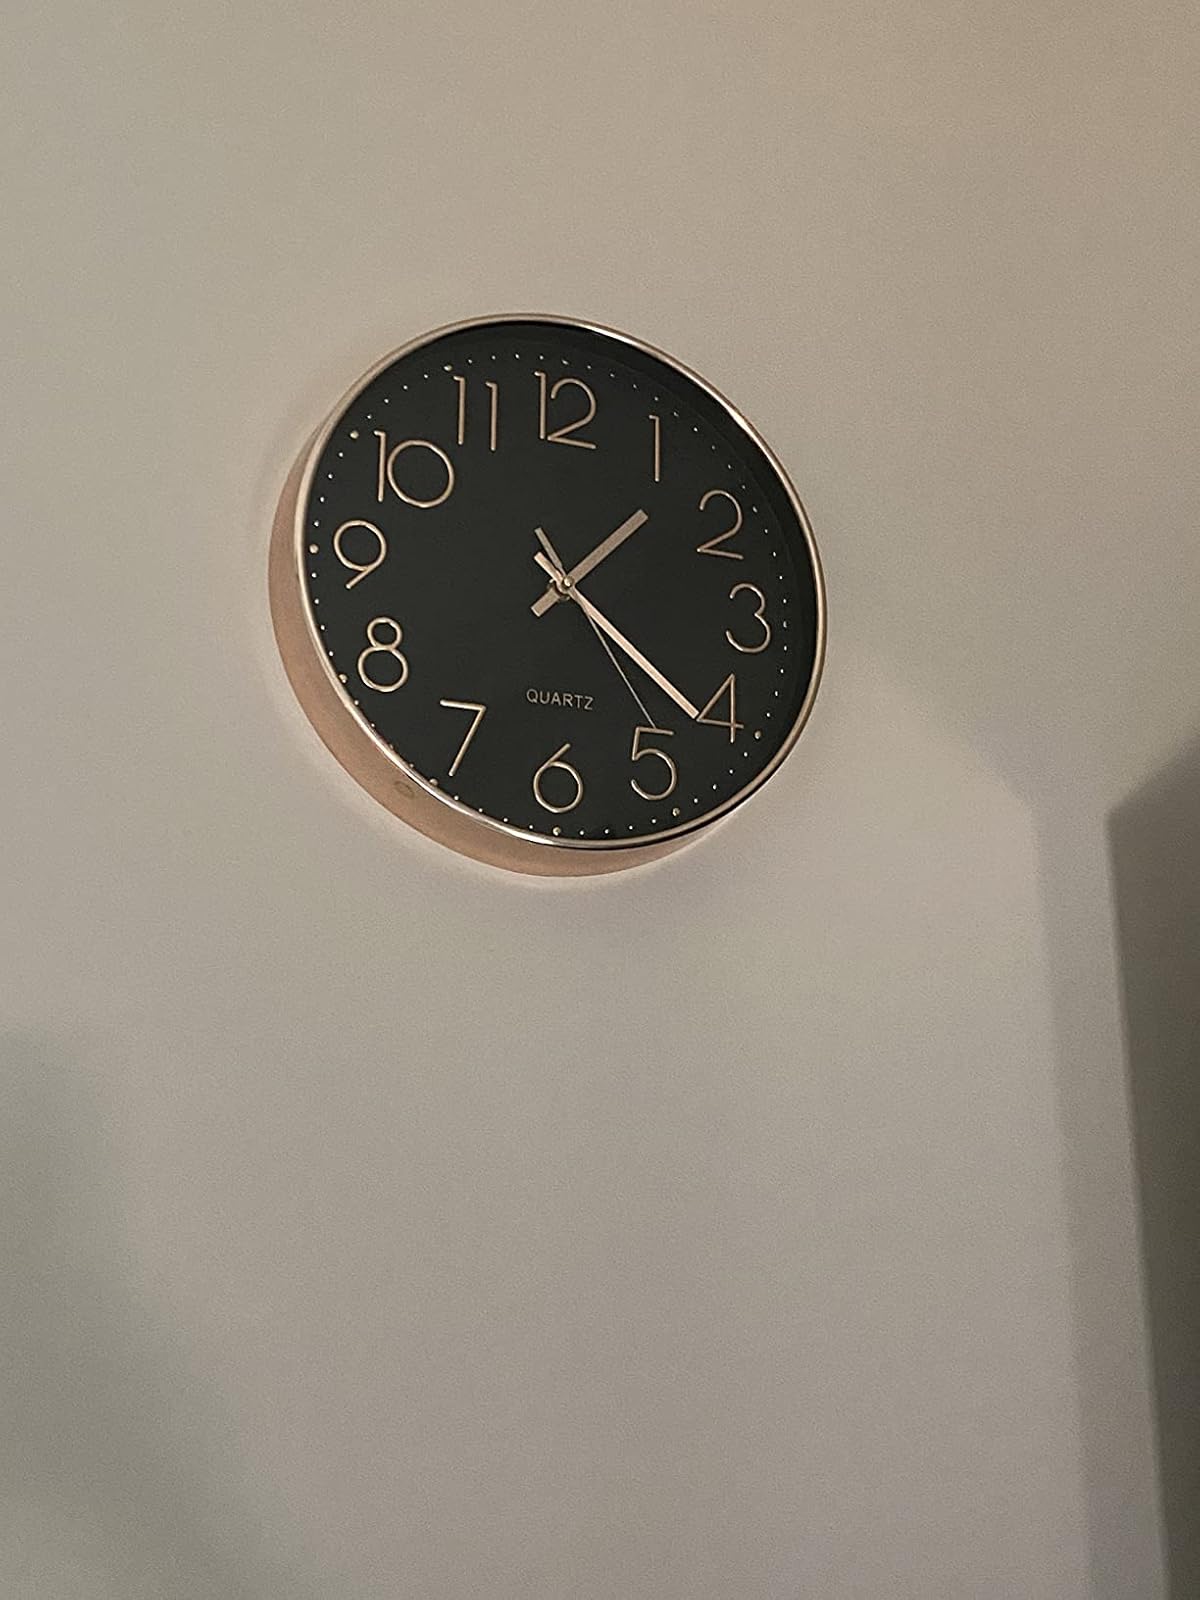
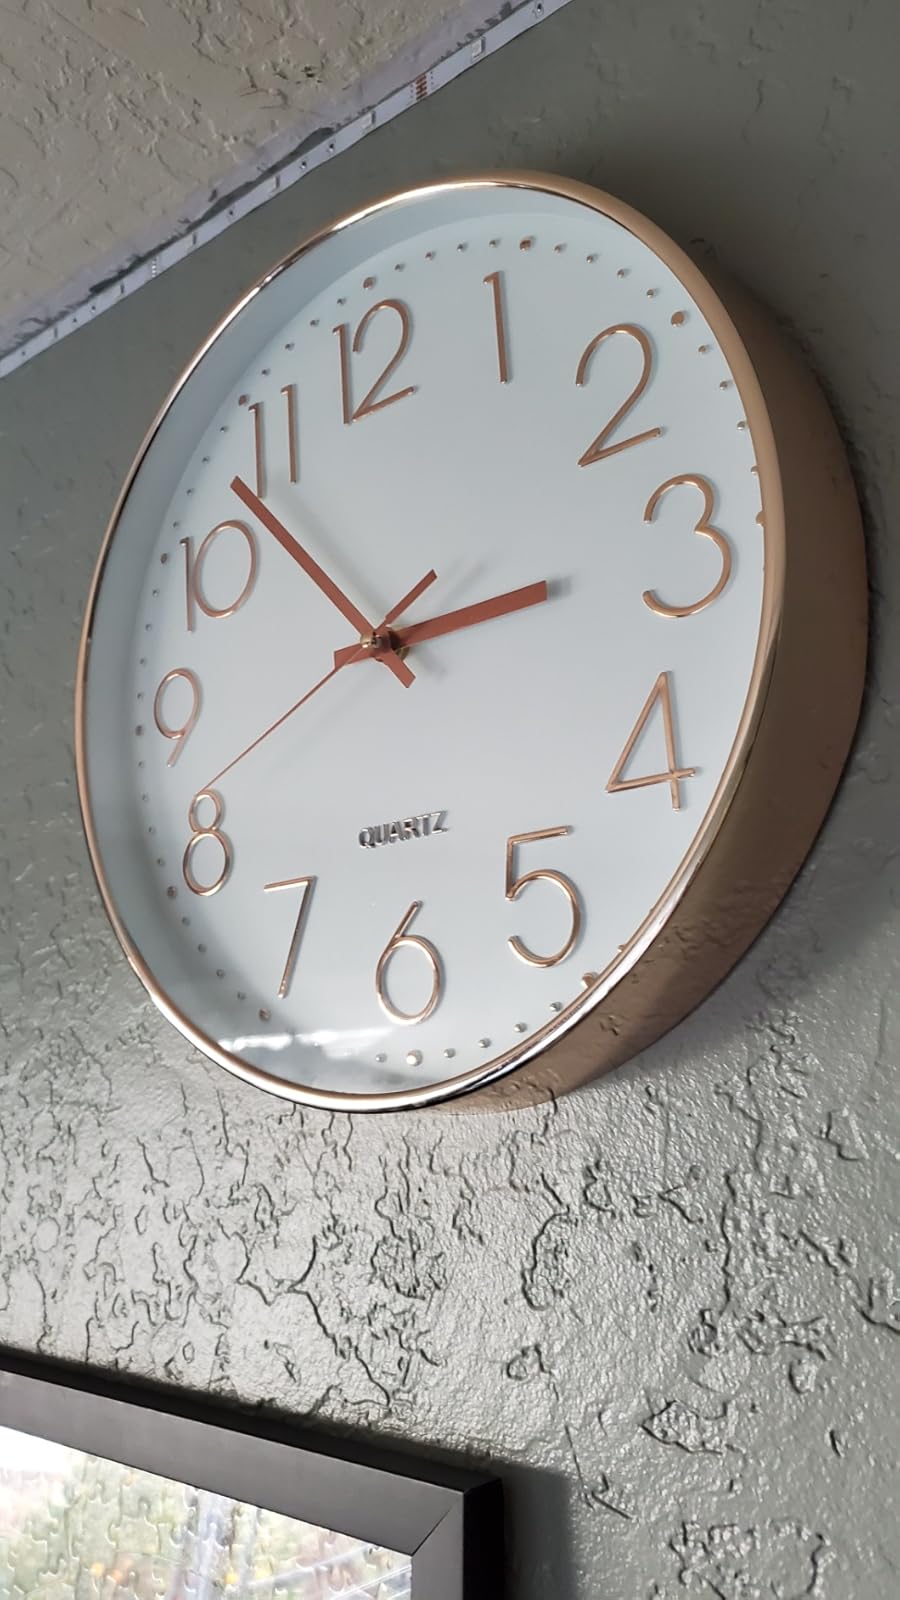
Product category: clock
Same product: no